George Bruce of Carnock

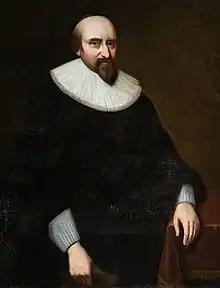
Portrait of George Bruce junior by George Jamesone

Sir George Bruce of Carnock (c. 1550 – 1625) was a Scottish merchant, ship-owner, and mining engineer.